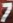
Number: 7